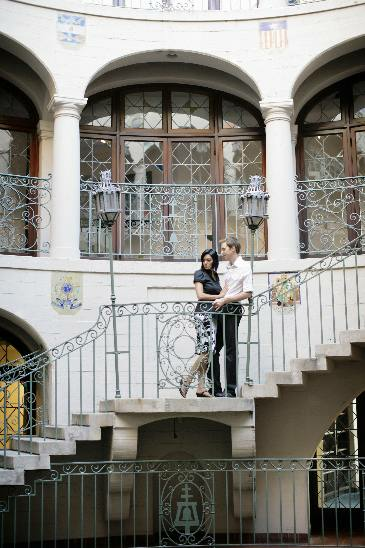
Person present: Yes